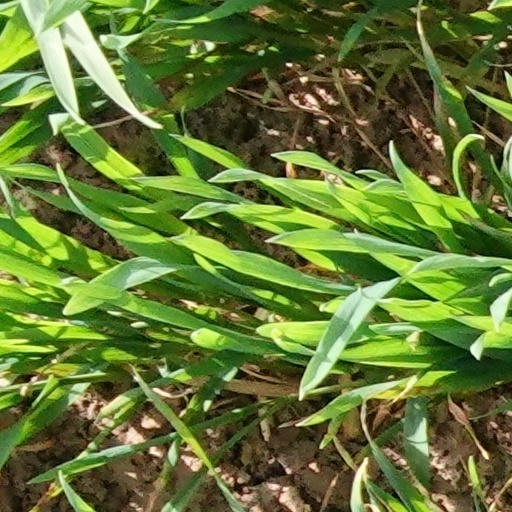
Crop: wheat